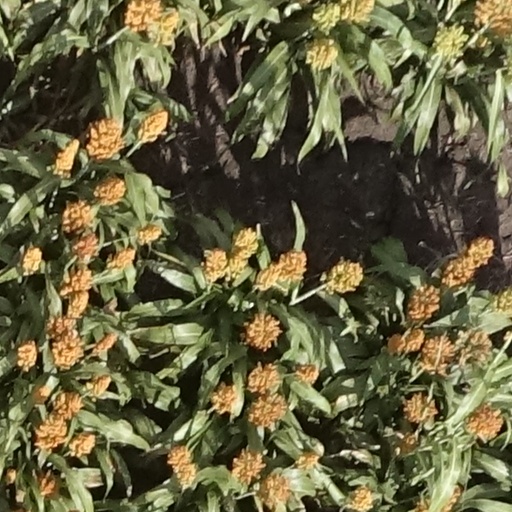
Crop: sorghum